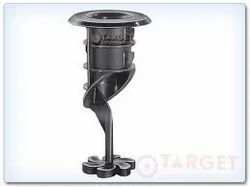
Label: RCC_Target_Nozzle